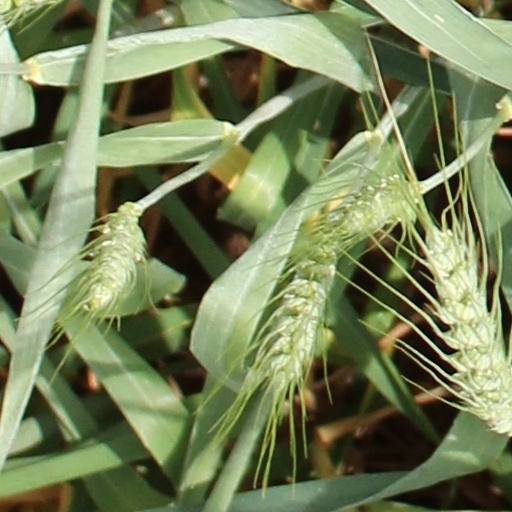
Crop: wheat